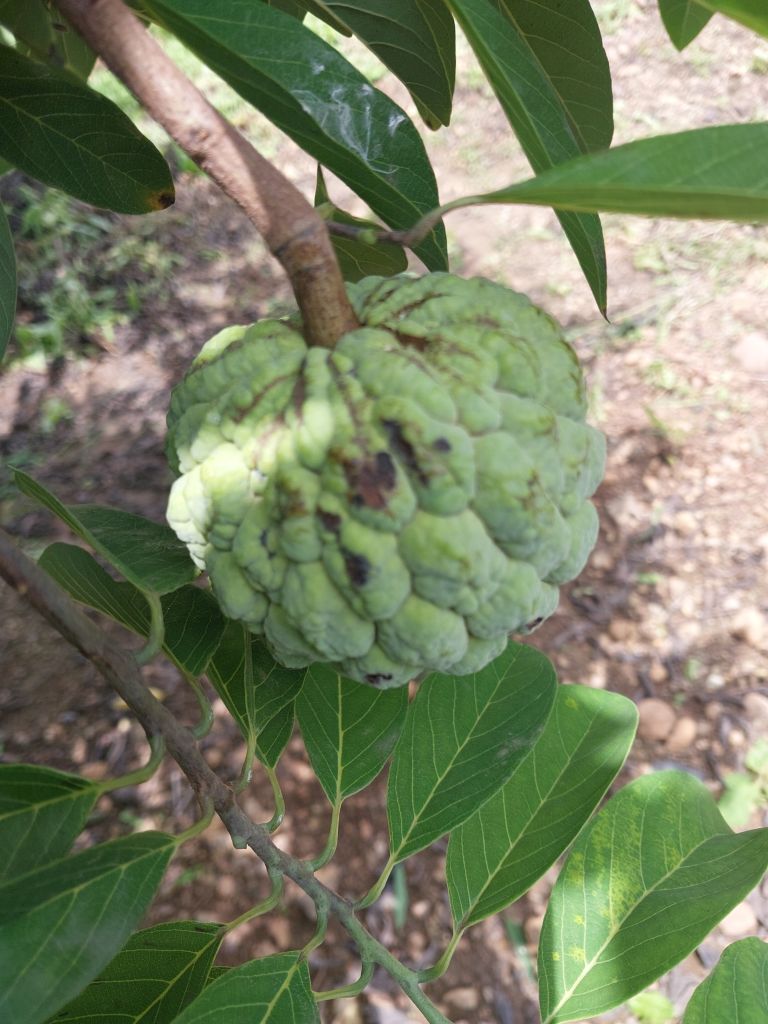
Disease label: Blank Canker